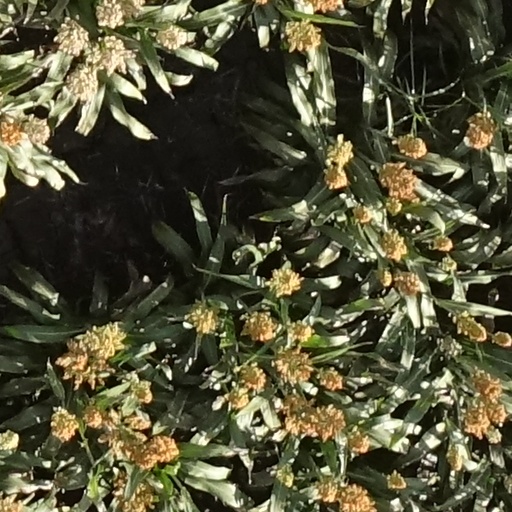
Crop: sorghum